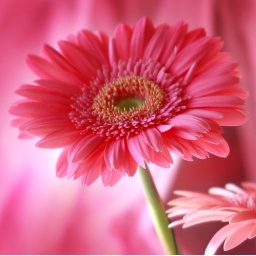
a perfectly pink gerbera daisy sitting in my window in the studio looking pretty - couldn't resist!!